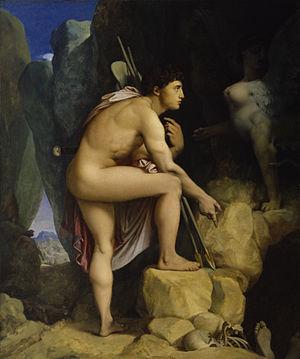
Cette page établit une liste chronologique de peintures de Jean-Auguste-Dominique Ingres